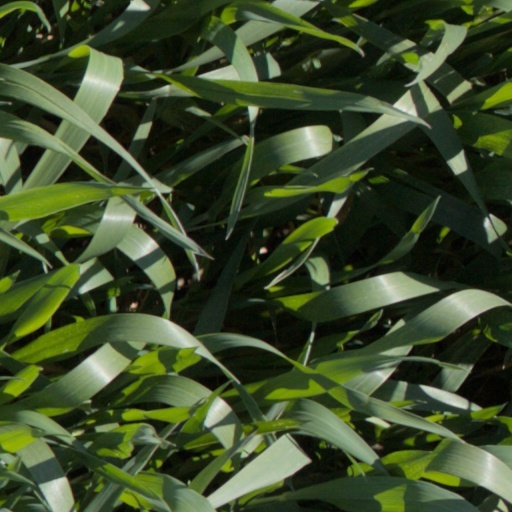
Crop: wheat